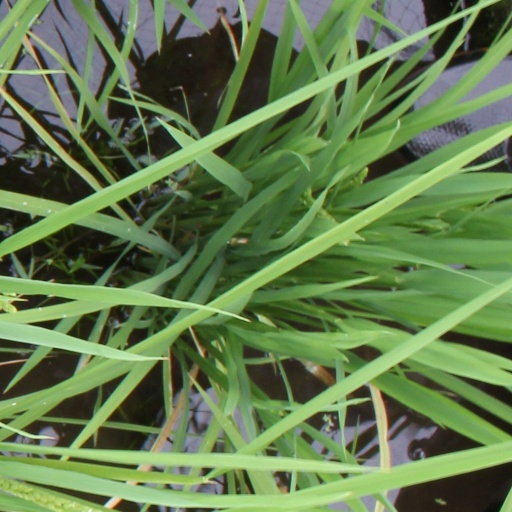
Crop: rice